Adrian Frutiger

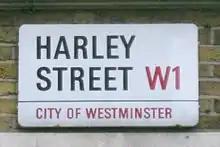
Univers Bold Condensed on a London street sign

, of the Paris foundry Deberny & Peignot, recruited Frutiger based upon the quality of the illustrated essay "Schrift / Écriture / Lettering: the development of European letter types carved in wood", Frutiger's final project at the Kunstgewerbeschule Zürich. Frutiger's wood-engraved illustrations of the essay demonstrated his skill, meticulousness, and knowledge of letter forms. At Deberny & Peignot foundry, Frutiger designed the typefaces Président, Méridien, and Ondine. In addition, Charles Peignot set Frutiger to work upon converting extant typefaces for the new phototypesetting Linotype equipment.